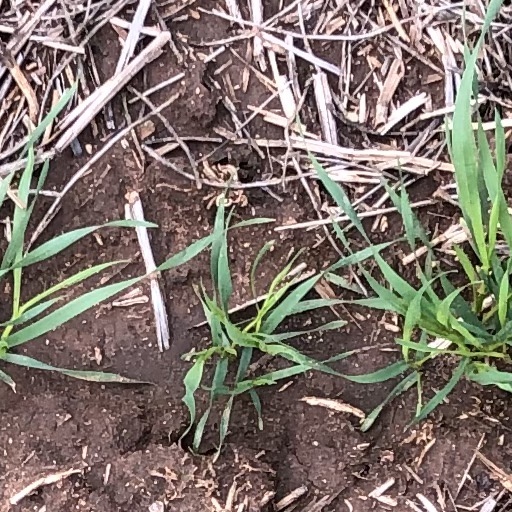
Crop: wheat